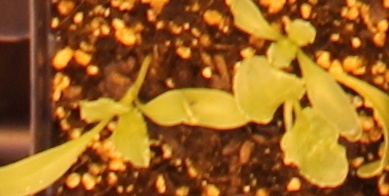
Label: Sugar beet